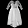
Label: Dress